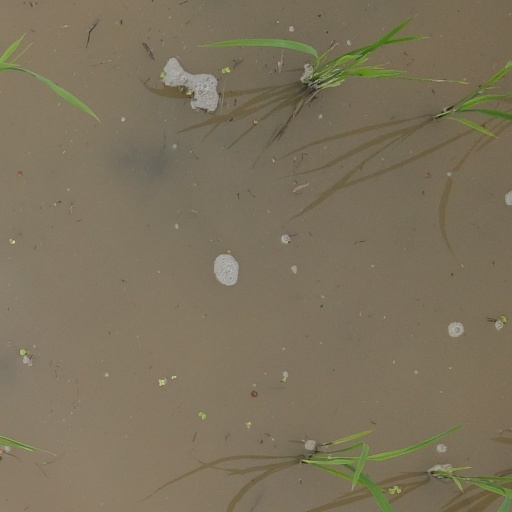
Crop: rice